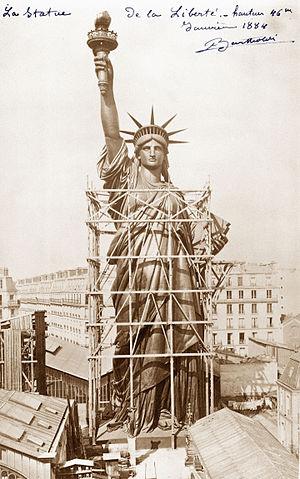
Statue de la Liberté, en construction.
La liste des plus hautes statues de France recense les plus hautes statues situées au France en se basant sur leur hauteur hors piédestal.
La Liberté éclairant le monde, ou simplement Liberté, plus connue sous le nom de statue de la Liberté, est l'un des monuments les plus célèbres des États-Unis. Cette statue monumentale est située à New York, sur la Liberty Island, au sud de Manhattan, à l'embouchure de l'Hudson et à proximité d'Ellis Island.